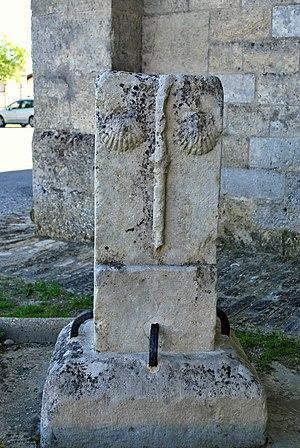
Cadaujac église Borne des pèlerins de St Jacques de Compostelle
Cadaujac est une commune du Sud-Ouest de la France, située dans le département de la Gironde en région Nouvelle-Aquitaine.